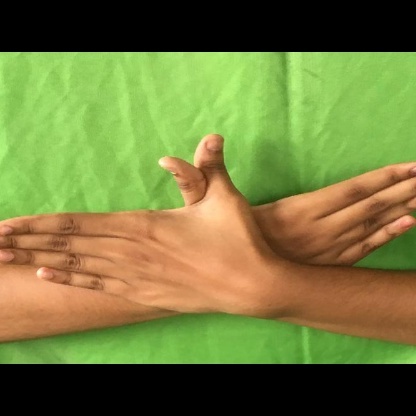
Mudra: Garuda